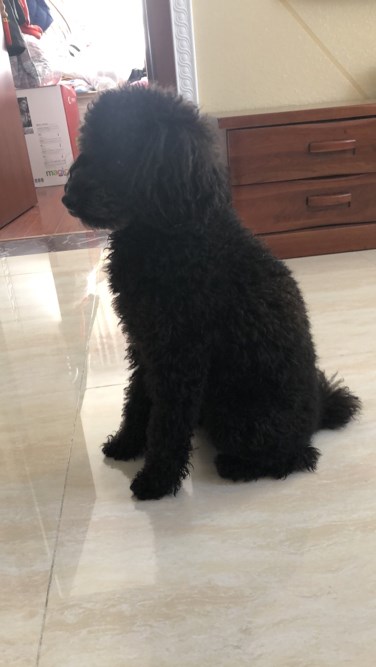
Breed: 2925-n000114-toy_poodle